Harry Potter and the Philosopher's Stone (2003 video game)

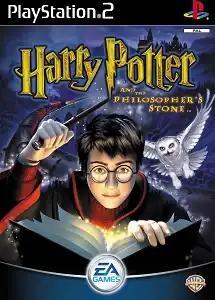
European PlayStation 2 cover art

Harry Potter and the Philosopher's Stone (released in the United States as Harry Potter and the Sorcerer's Stone) is an action-adventure video game based on the 2001 film of the same name. Developed by Warthog Games and released in December 2003 for the GameCube, PlayStation 2, and Xbox, it is the second set of games to have this title following a release of the same name in 2001.